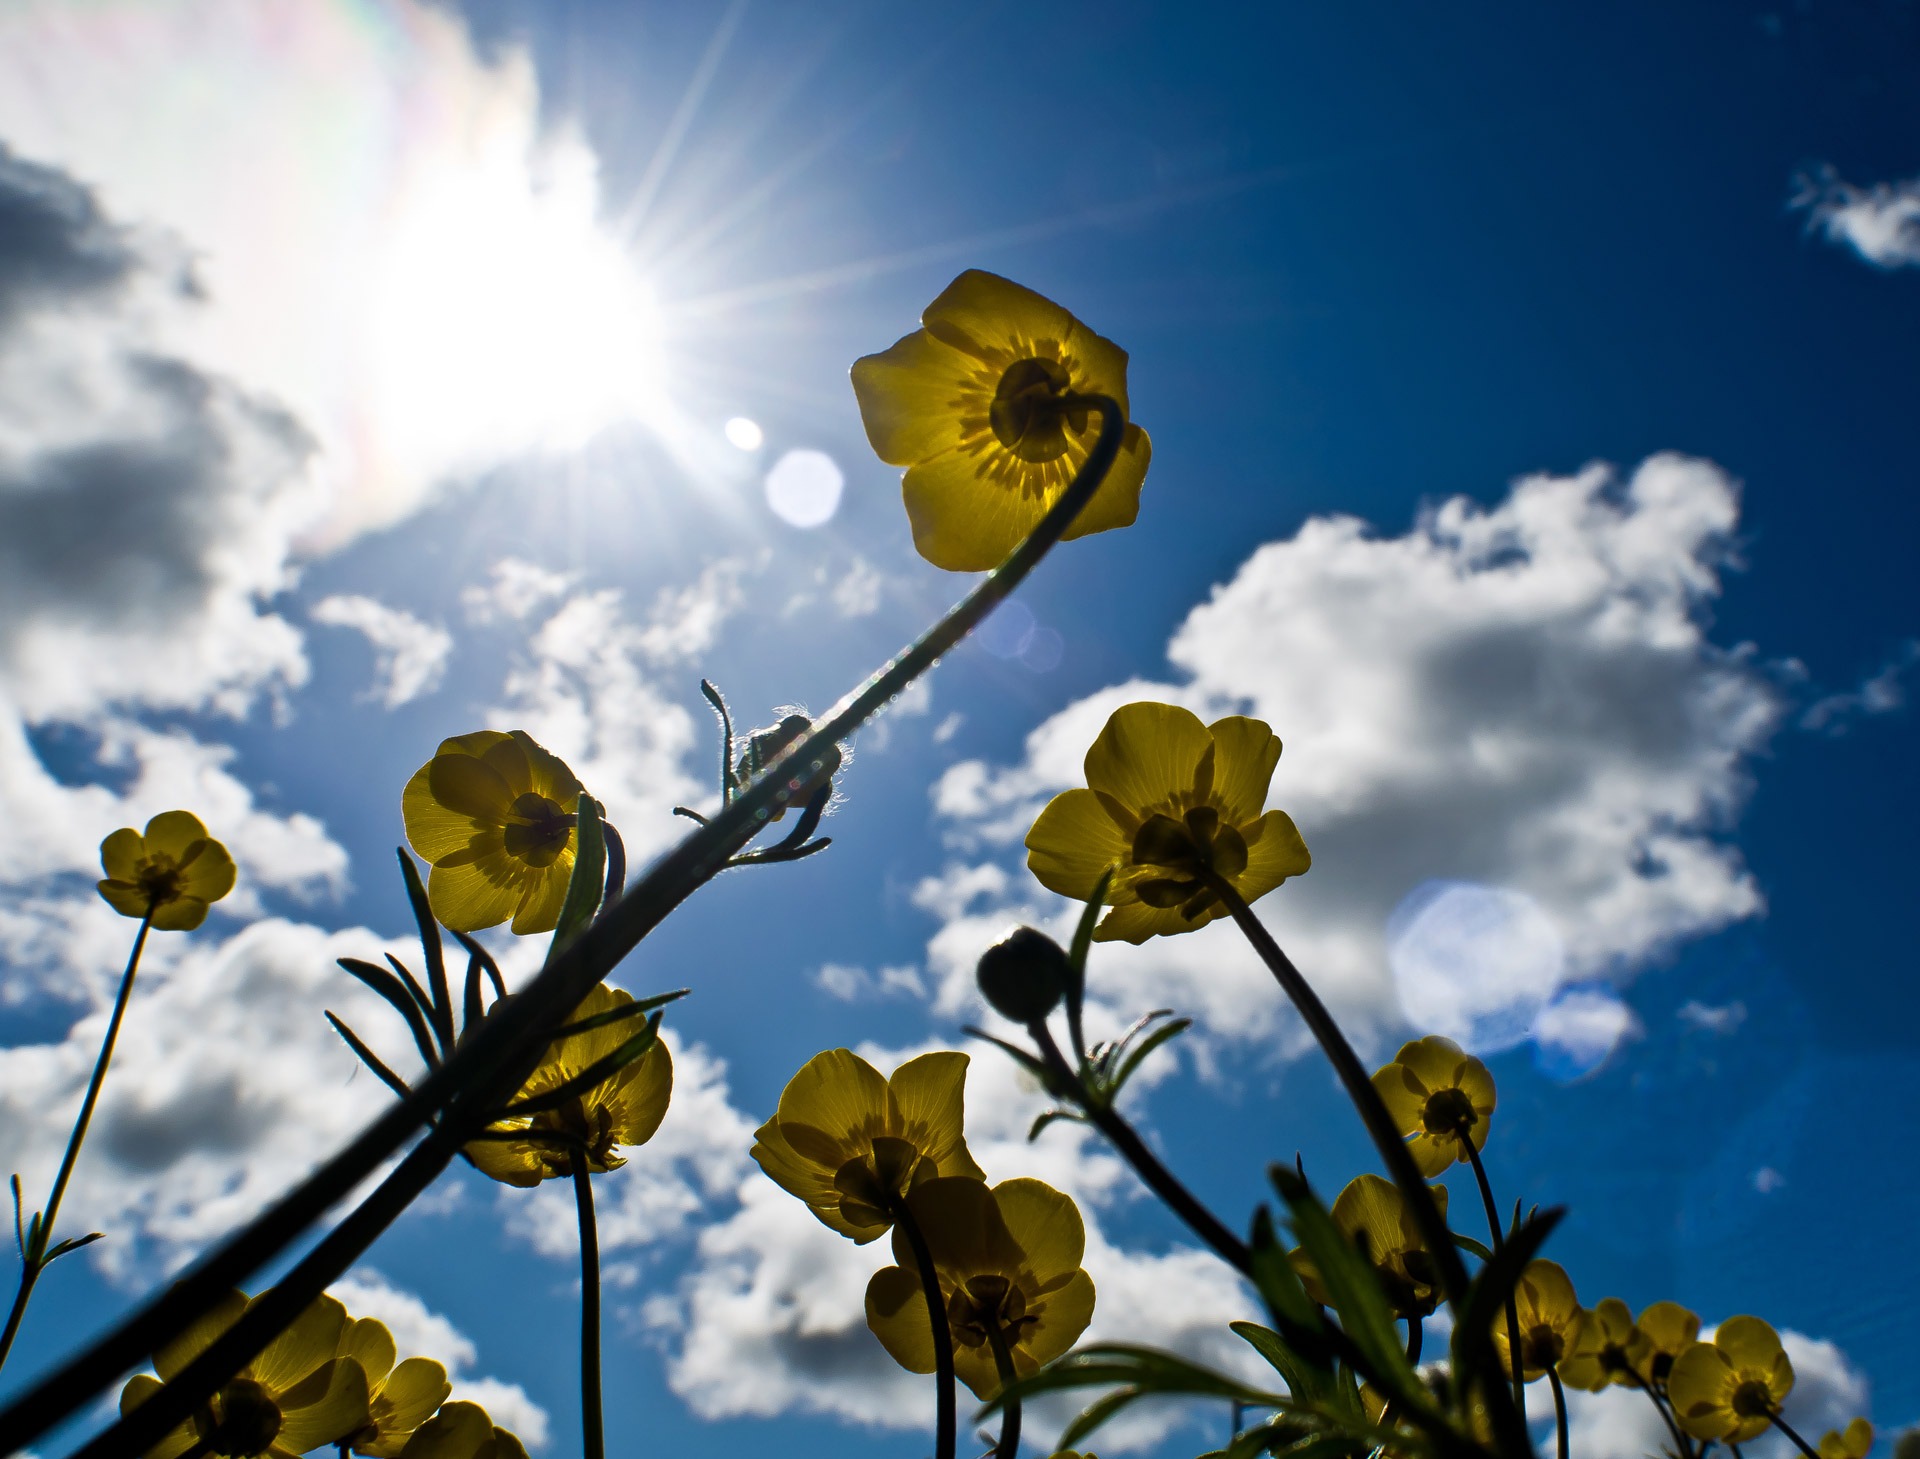
tree, nature, branch, blossom, cloud, plant, sky, meadow, sunlight, morning, leaf, flower, summer, love, gift, decoration, spring, macro, blue, yellow, flora, season, plants, ornament, wildflower, flowers, background, macro photography, valentine's day, flowering plant, computer wallpaper, land plant